New South Wales State Plan

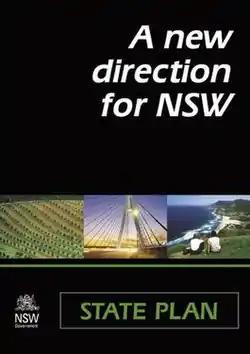
State Plan cover.

The State Plan, A New Direction for NSW is a document prepared by the New South Wales Premier's Department within the Government of New South Wales and released on 14 November 2006. The plan, modelled on South Australia’s Strategic Plan (March 2004), sets priorities for the state government over a ten-year period.